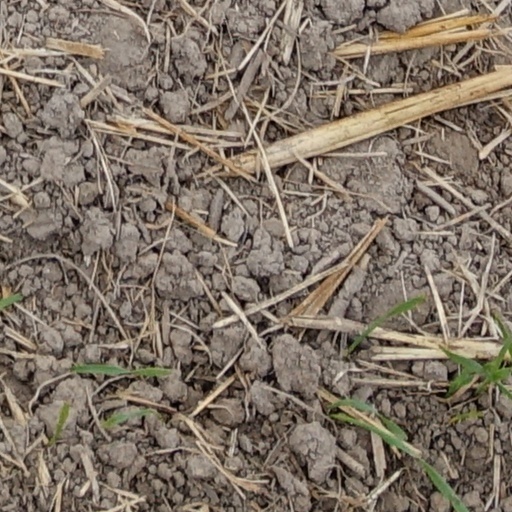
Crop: wheat